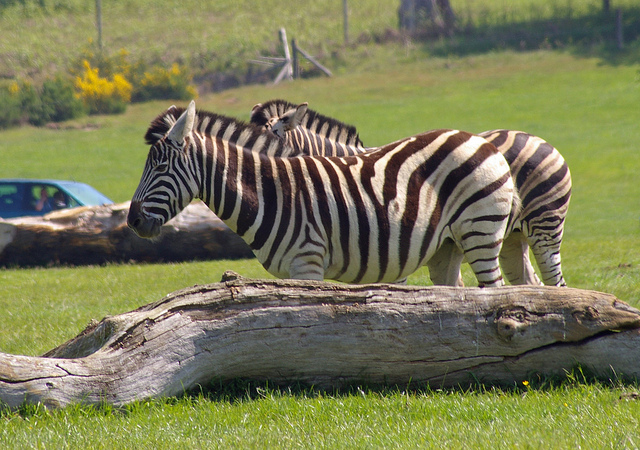
user: Given an image and a question. Answer the question in a short answer. Question: What are the yellow flowers in this photo called? Short Answer:
assistant: daffodil